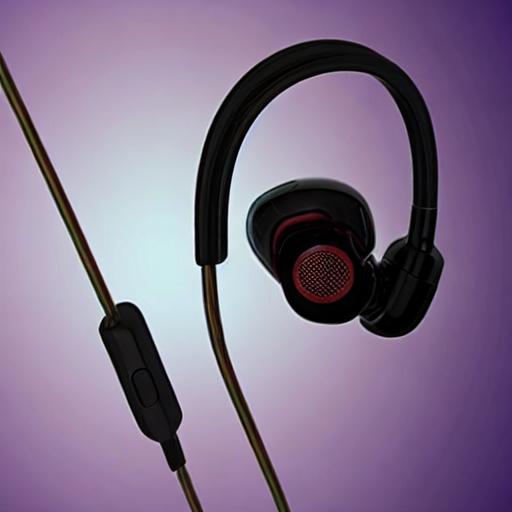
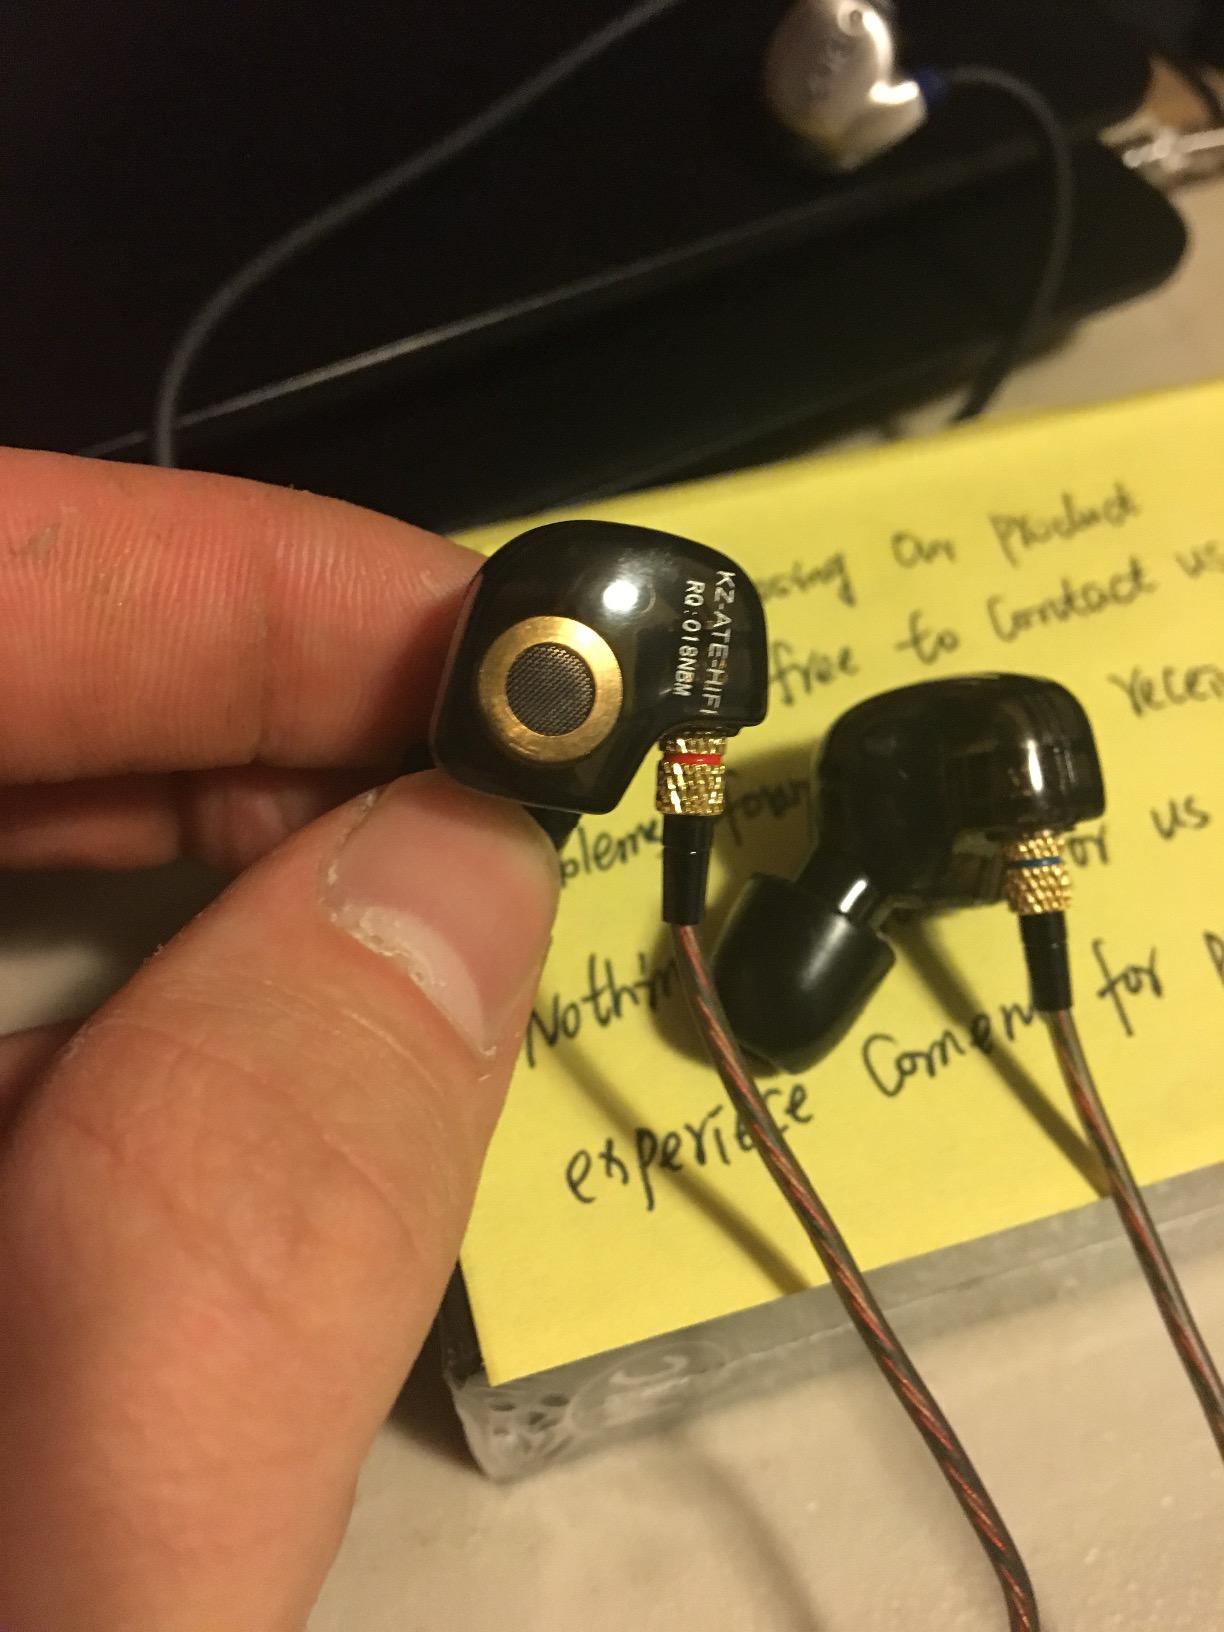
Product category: headphones
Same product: no